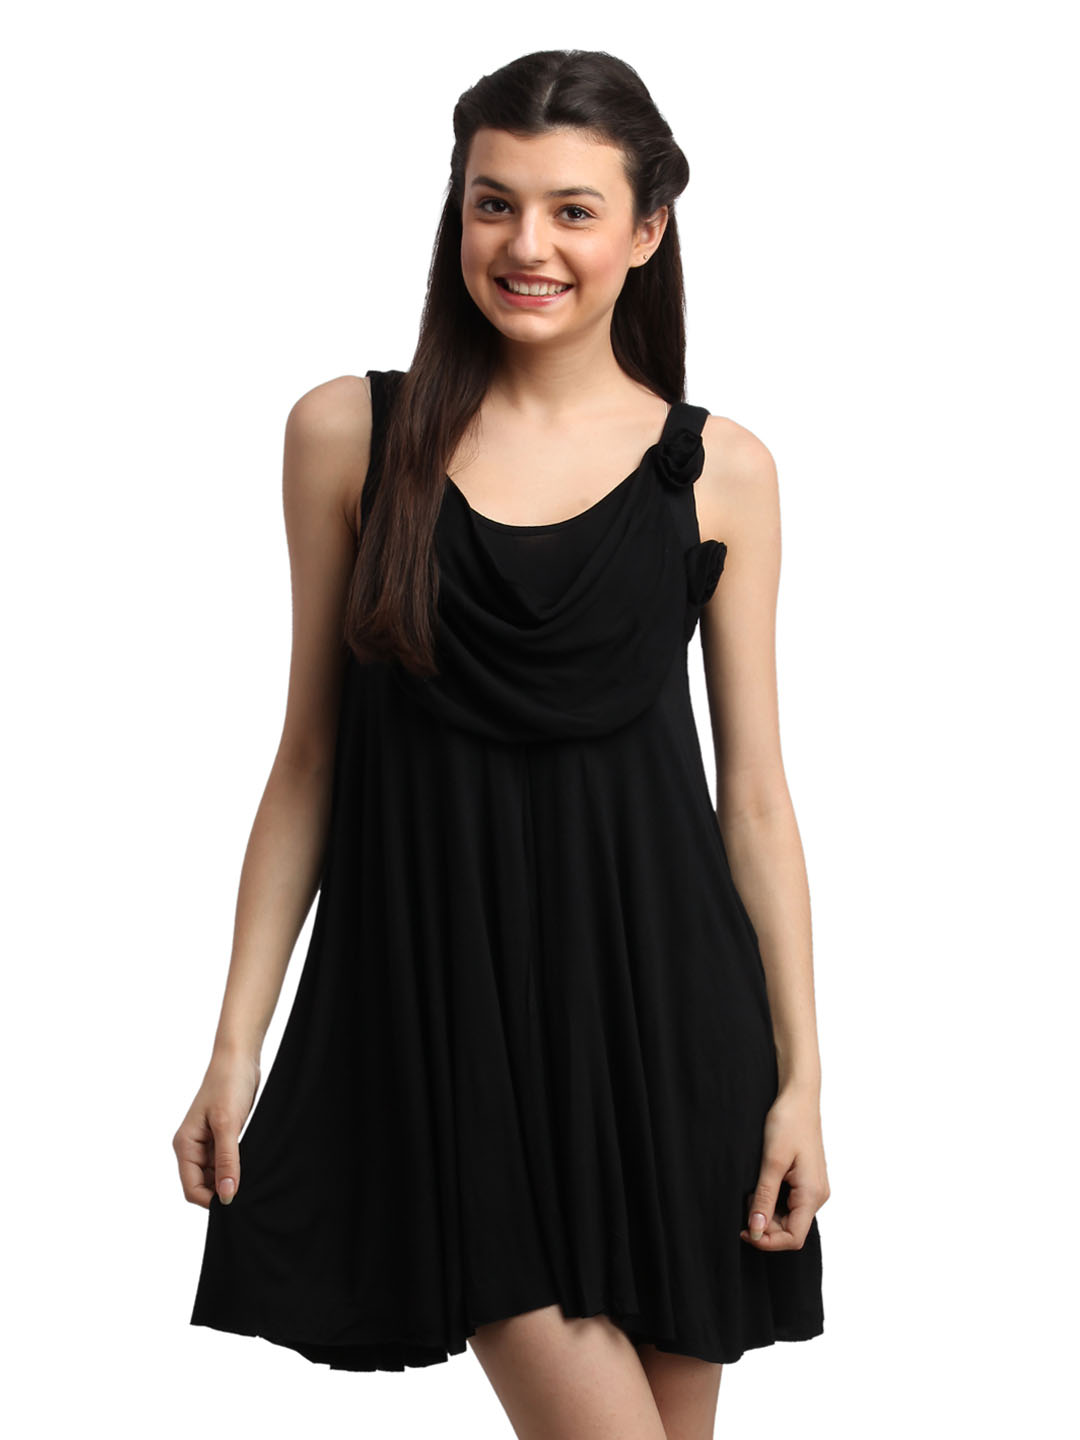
Remanika Women Black Tunic
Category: Apparel / Topwear / Tunics
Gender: Women
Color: Black
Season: Summer 2012
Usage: Casual